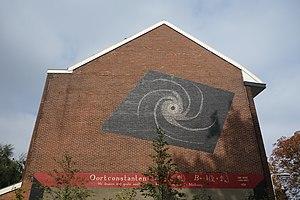
Les constantes d'Oort ou paramètres d'Oort sont des coefficients qui mesurent les propriétés du champ de vitesse dans le disque galactique au voisinage solaire. Ils sont nommés en l'honneur de l'astronome néerlandais Jan Oort qui les a introduits en 1927 en démontrant par là même la réalité de la rotation des étoiles autour du centre de la Voie lactée.